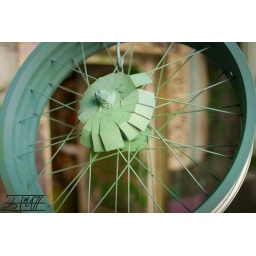
See it in person at the Bike Expo this Saturday and the cow palace